Sriraj Ginne

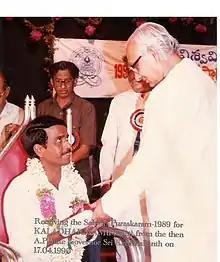
Sriraj receiving Sahithi Puraskaram 1989

Sriraj Ginne is a progressive story writer, play-wright and film script writer in Telugu. His stories have been translated into various Indian languages. Sriraj has given expression to various aspects of the realities of middle-class life in his stories. Through his impressive stories, he portrayed the genesis of anomalies of the converted society. The positive consciousness of living is easily visible in his work.